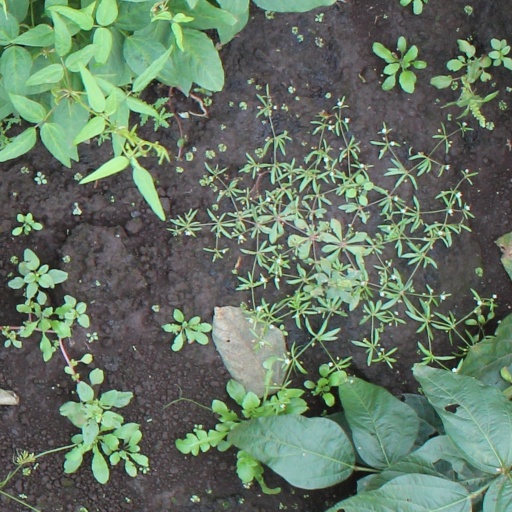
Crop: soybean